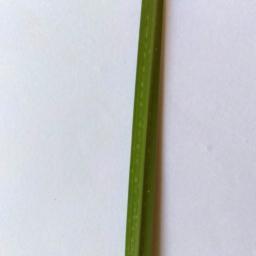
Label: Rice___Healthy